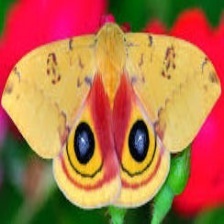
Species: IO MOTH